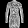
Label: Dress